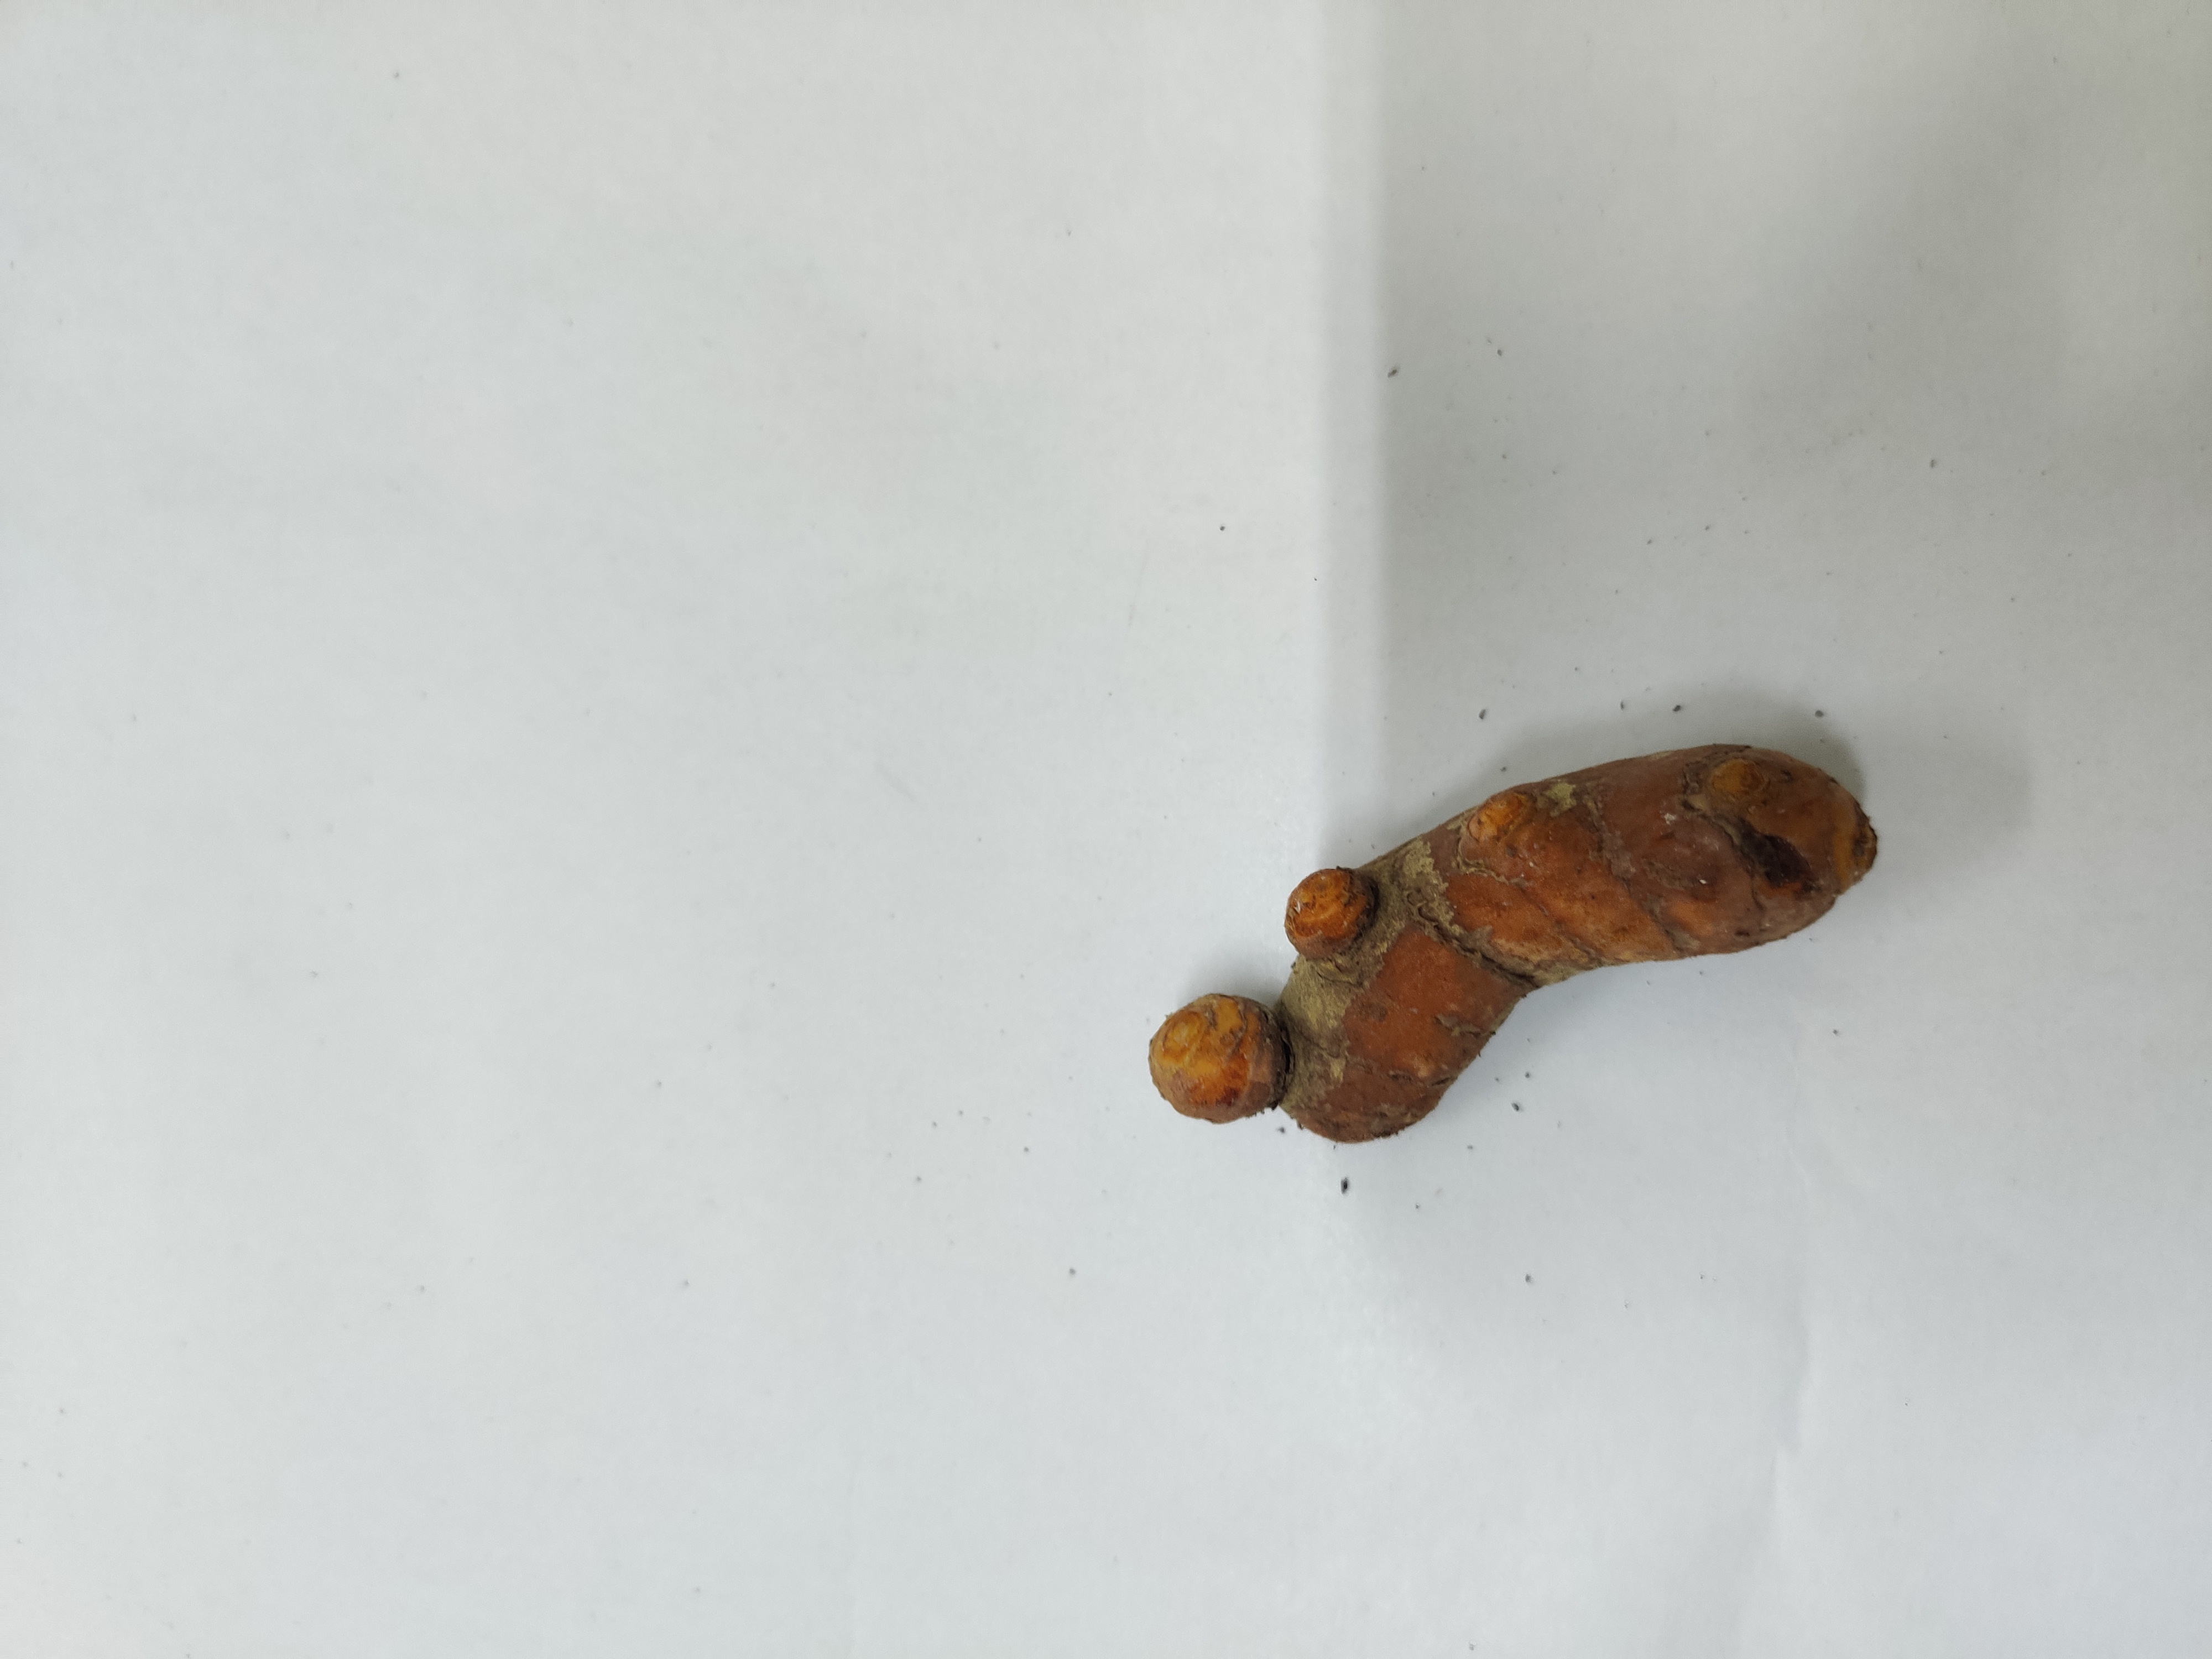
Crop: Turmeric
Condition: Damaged